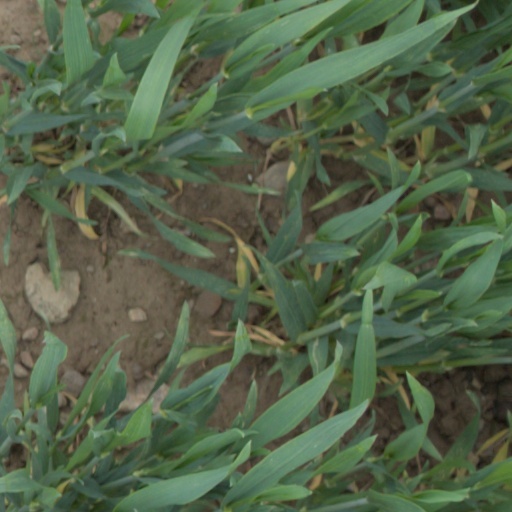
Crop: wheat